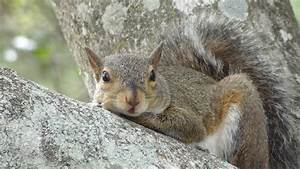
Label: scoiattolo